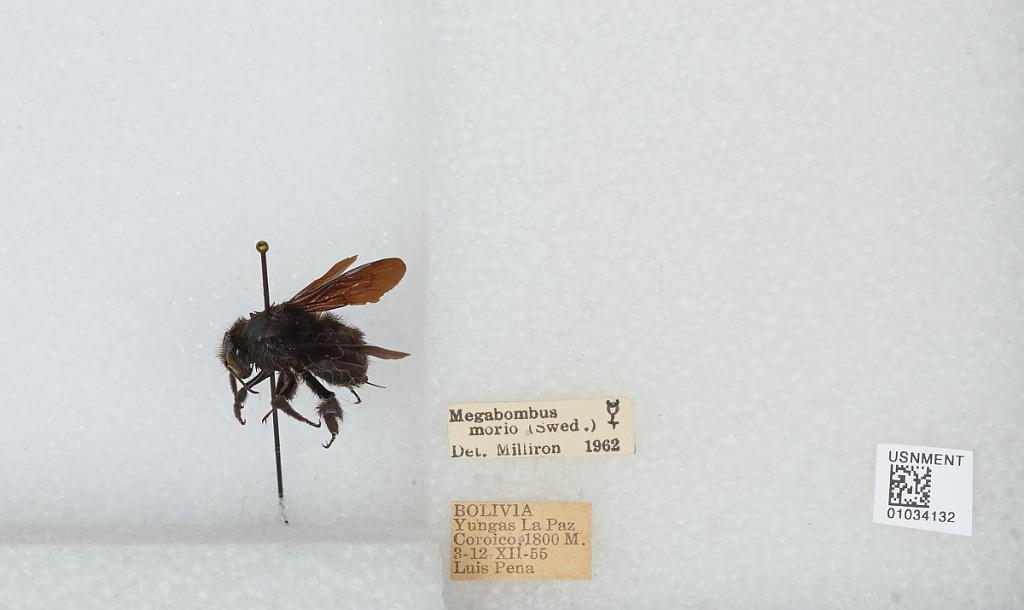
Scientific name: Bombus (Fervidobombus) morio (Swederus)
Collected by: L. Pena
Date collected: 1955-12-3
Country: Bolivia
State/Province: La Paz
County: Yungas
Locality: Coroico
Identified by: Milliron